Toffen railway station

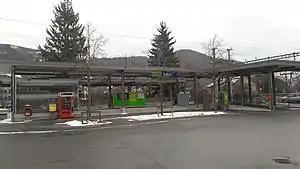
The station platforms in 2018

Toffen railway station is a railway station in the municipality of Toffen, in the Swiss canton of Bern. It is an intermediate stop on the standard gauge Gürbetal line of BLS AG.